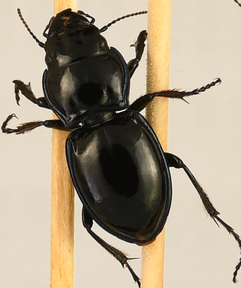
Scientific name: Pasimachus elongatus
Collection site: North Sterling NEON (STER), plot STER_033